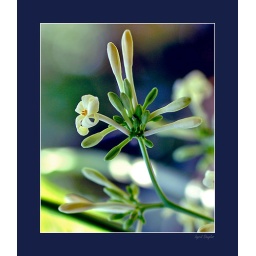
Male Papaya flower in our garden. We need this nearby for our female plant for pollination.